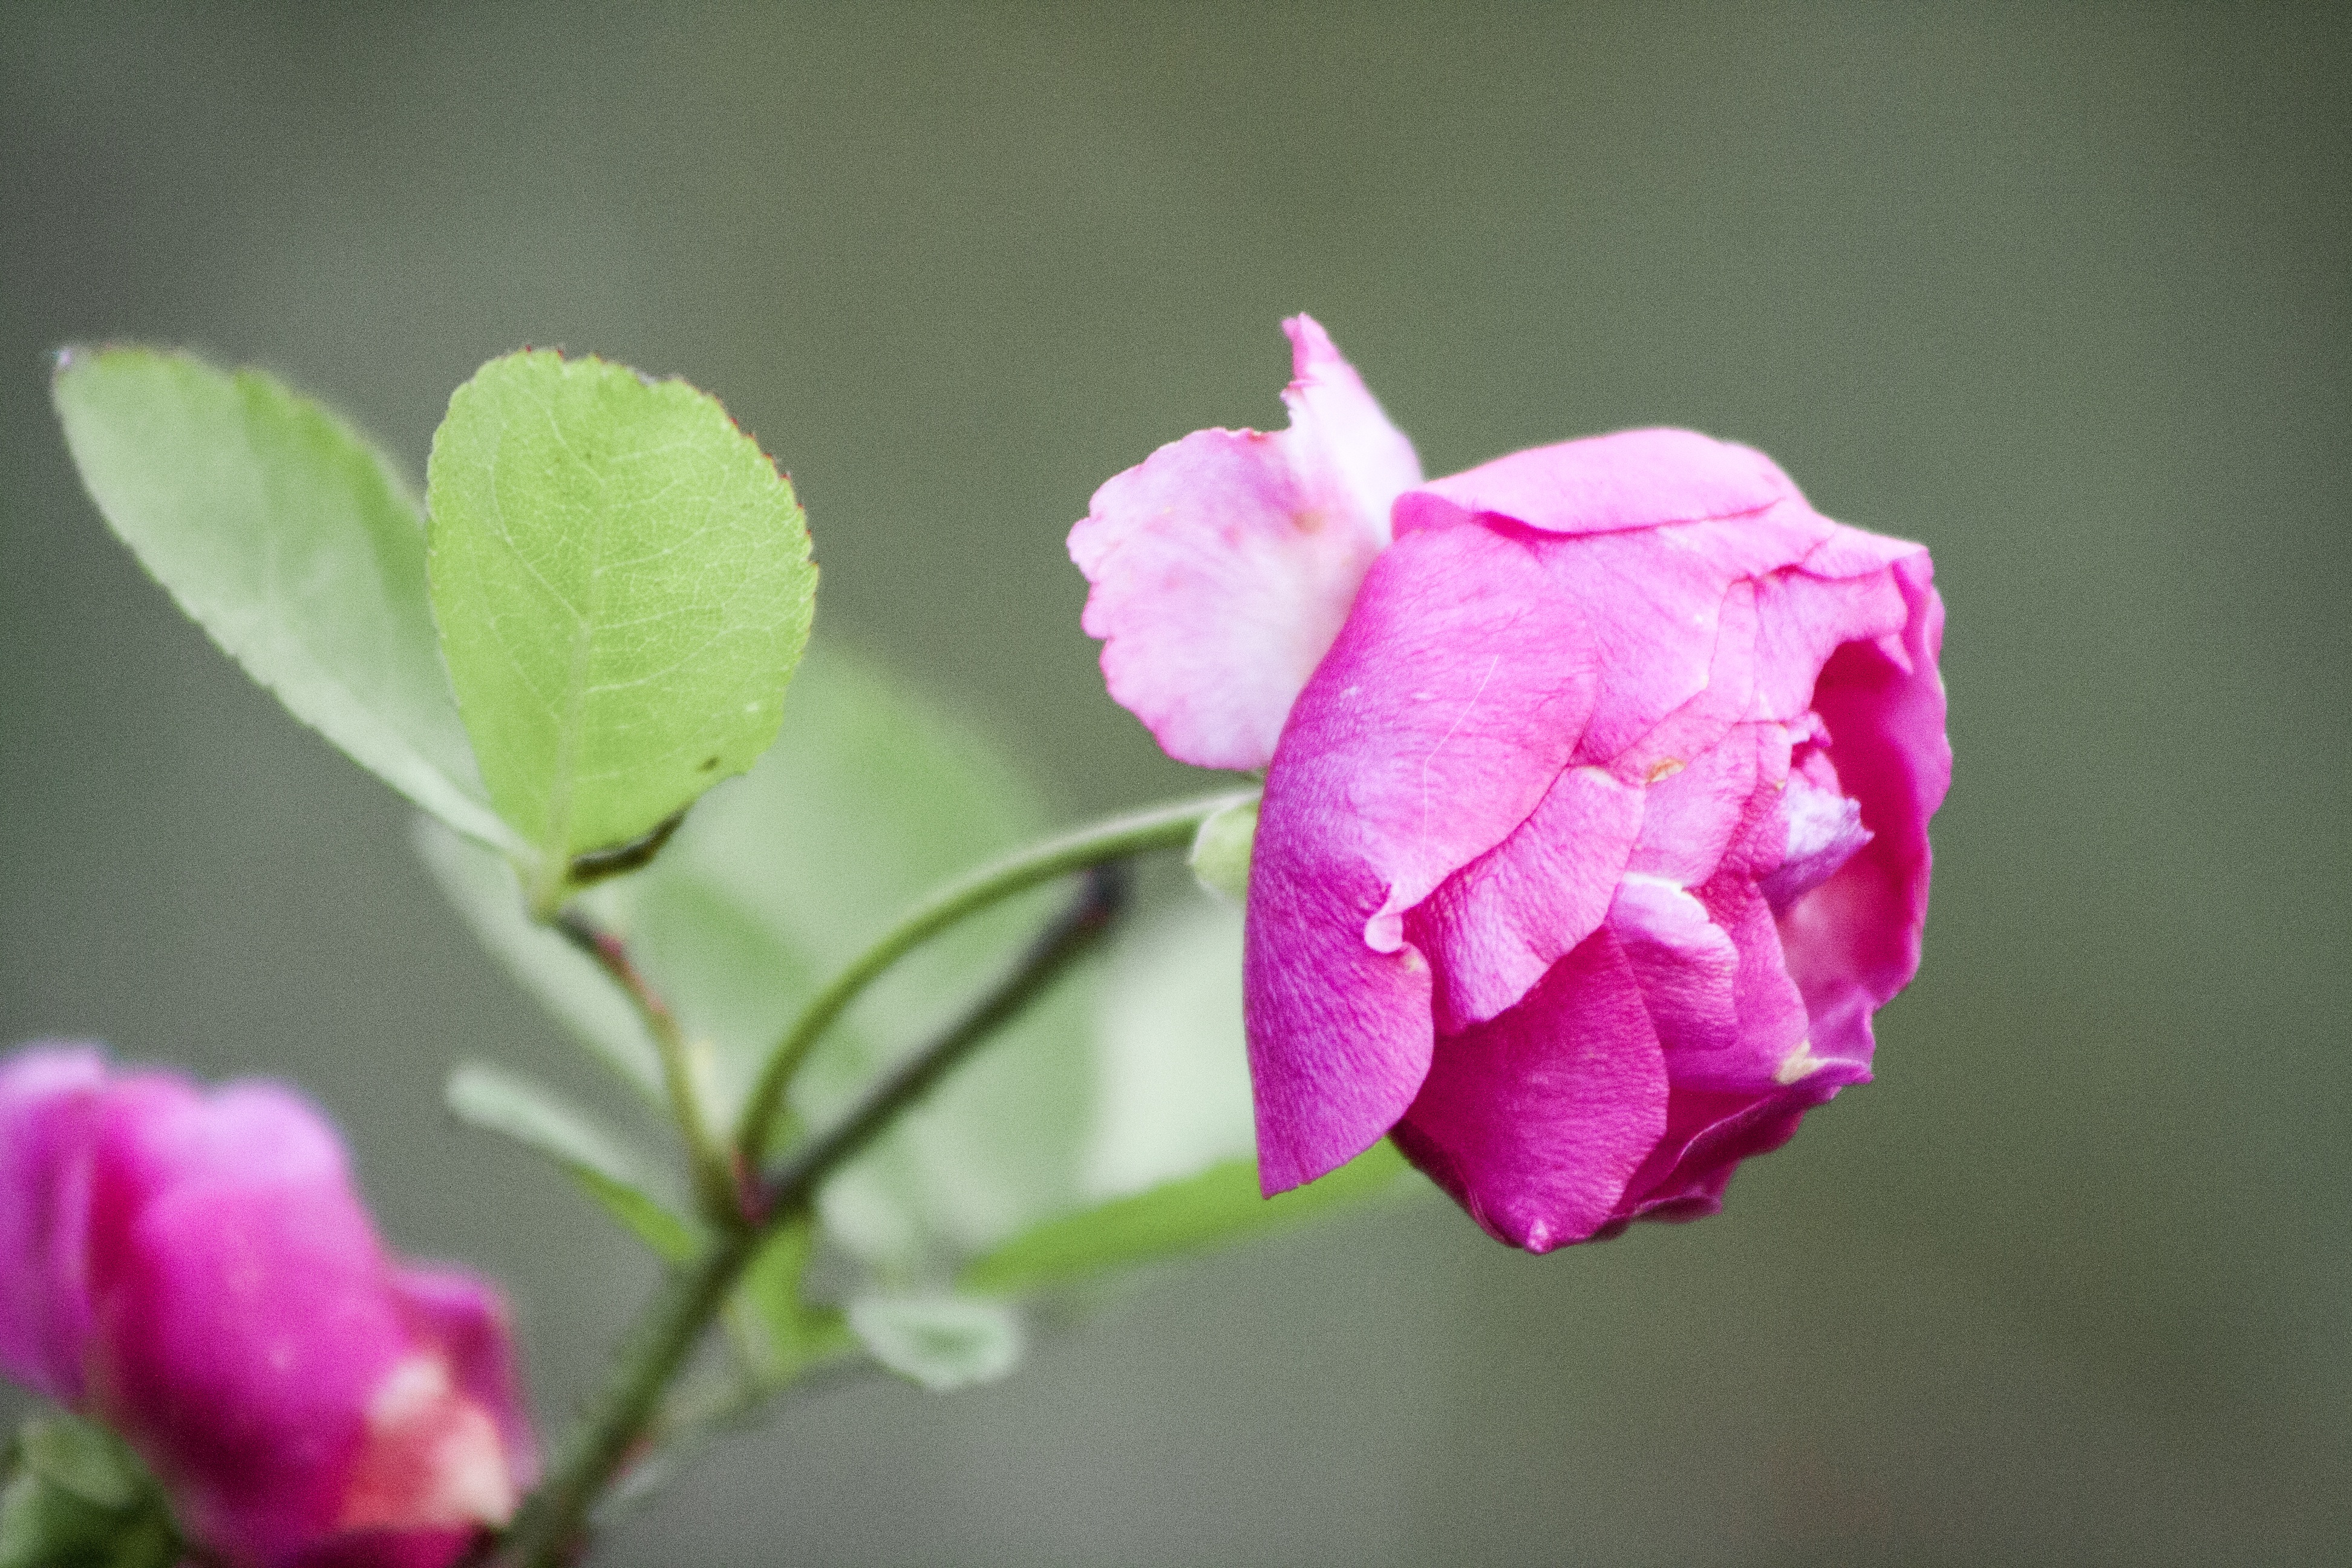
blossom, plant, flower, petal, rose, pink, flora, close up, bud, macro photography, flowering plant, garden roses, rose family, land plant